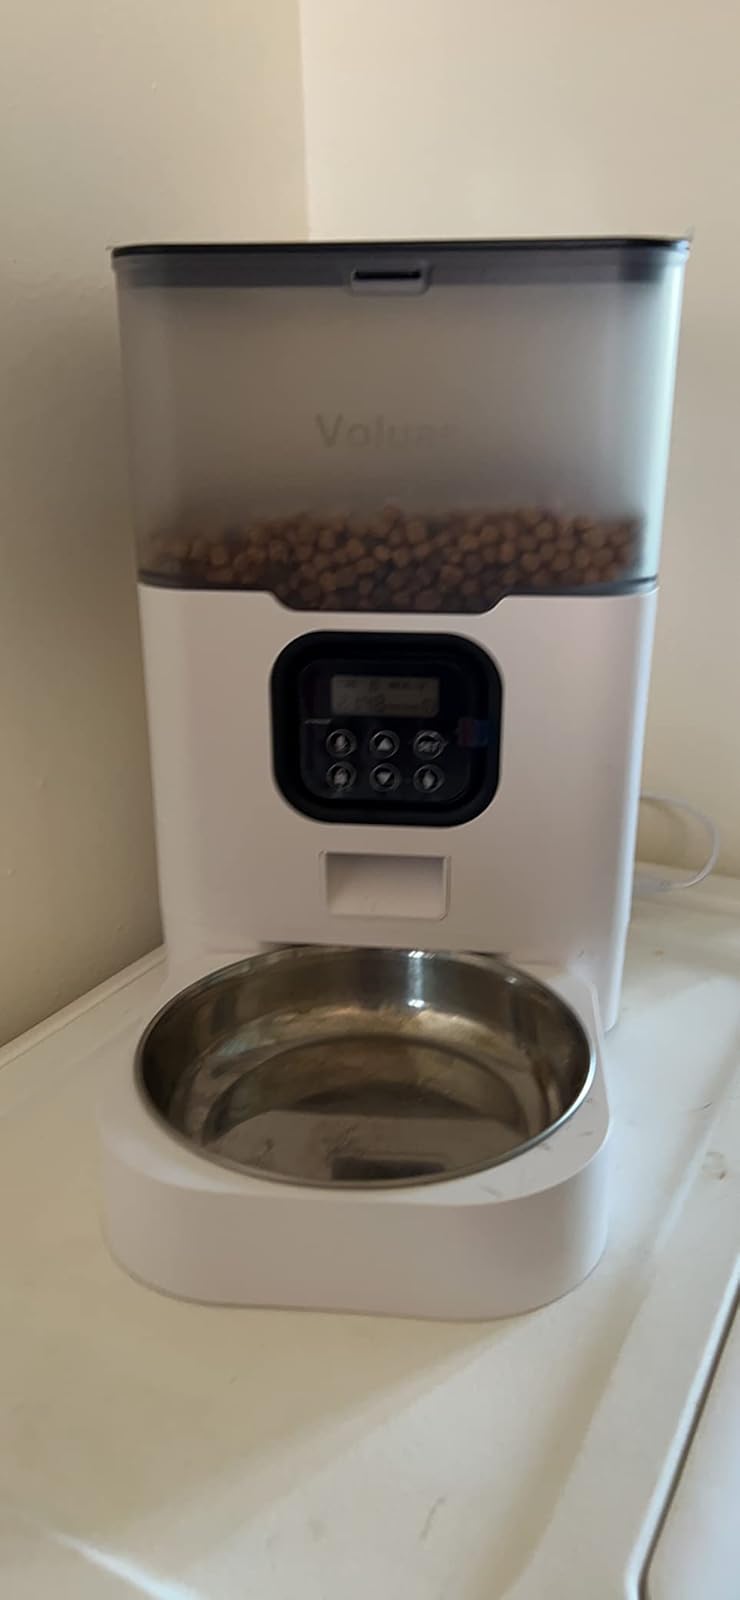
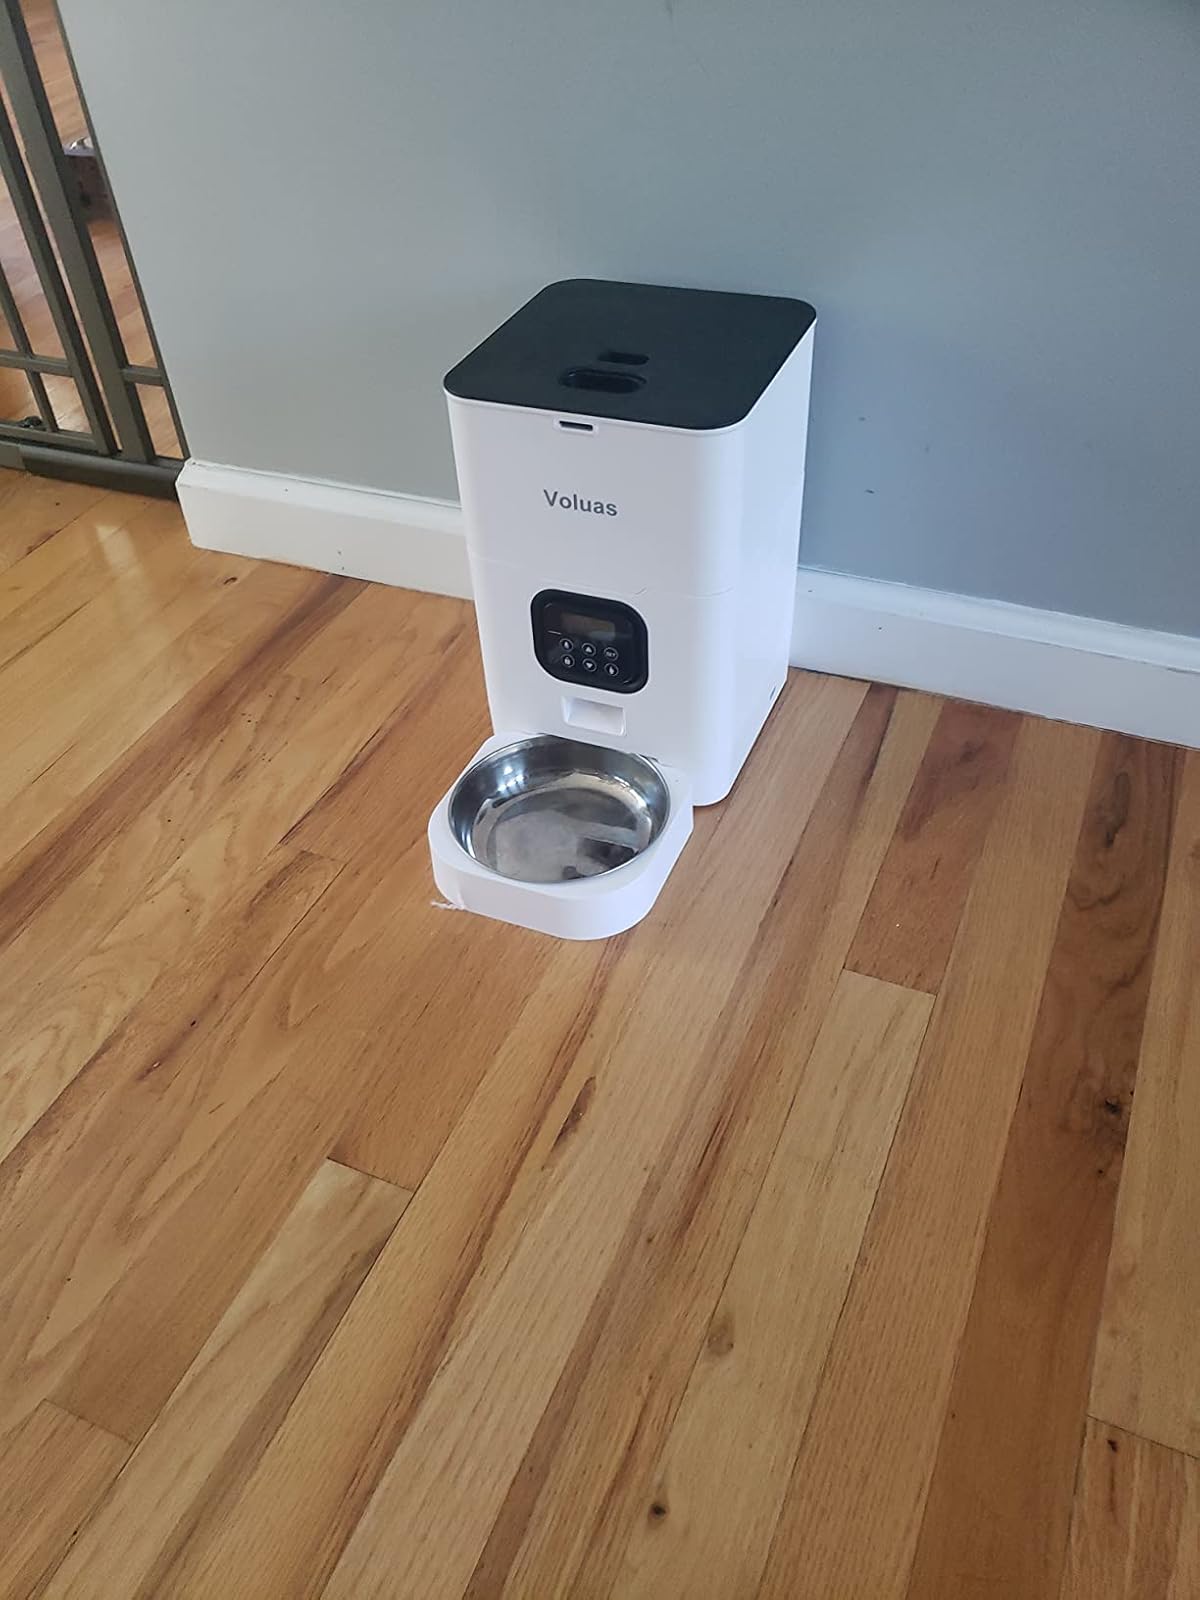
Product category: items_feeder
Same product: no